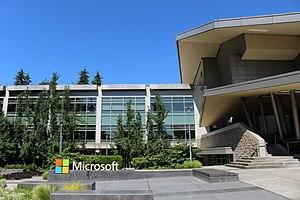
Microsoft Corporation [ˈmaɪkɹəˌsɔft ˌkɔɹpəˈɹeɪʃən] est une multinationale informatique et micro-informatique américaine, fondée en 1975 par Bill Gates et Paul Allen. Microsoft fait partie des principales capitalisations boursières du NASDAQ, aux côtés d'Apple et d'Amazon. En 2018, le chiffre d'affaires s’élevait à 110,36 milliards de dollars. Elle est dirigée, depuis le 4 février 2014, par Satya Nadella qui succède à Steve Ballmer et Bill Gates en qualité de directeur général. En 2020 l'entreprise emploie 148 000 personnes dans 120 pays.